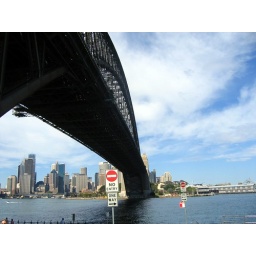
Another fave shot, the harbour bridge that is in contrast with the blue sky. It feels so 3D.